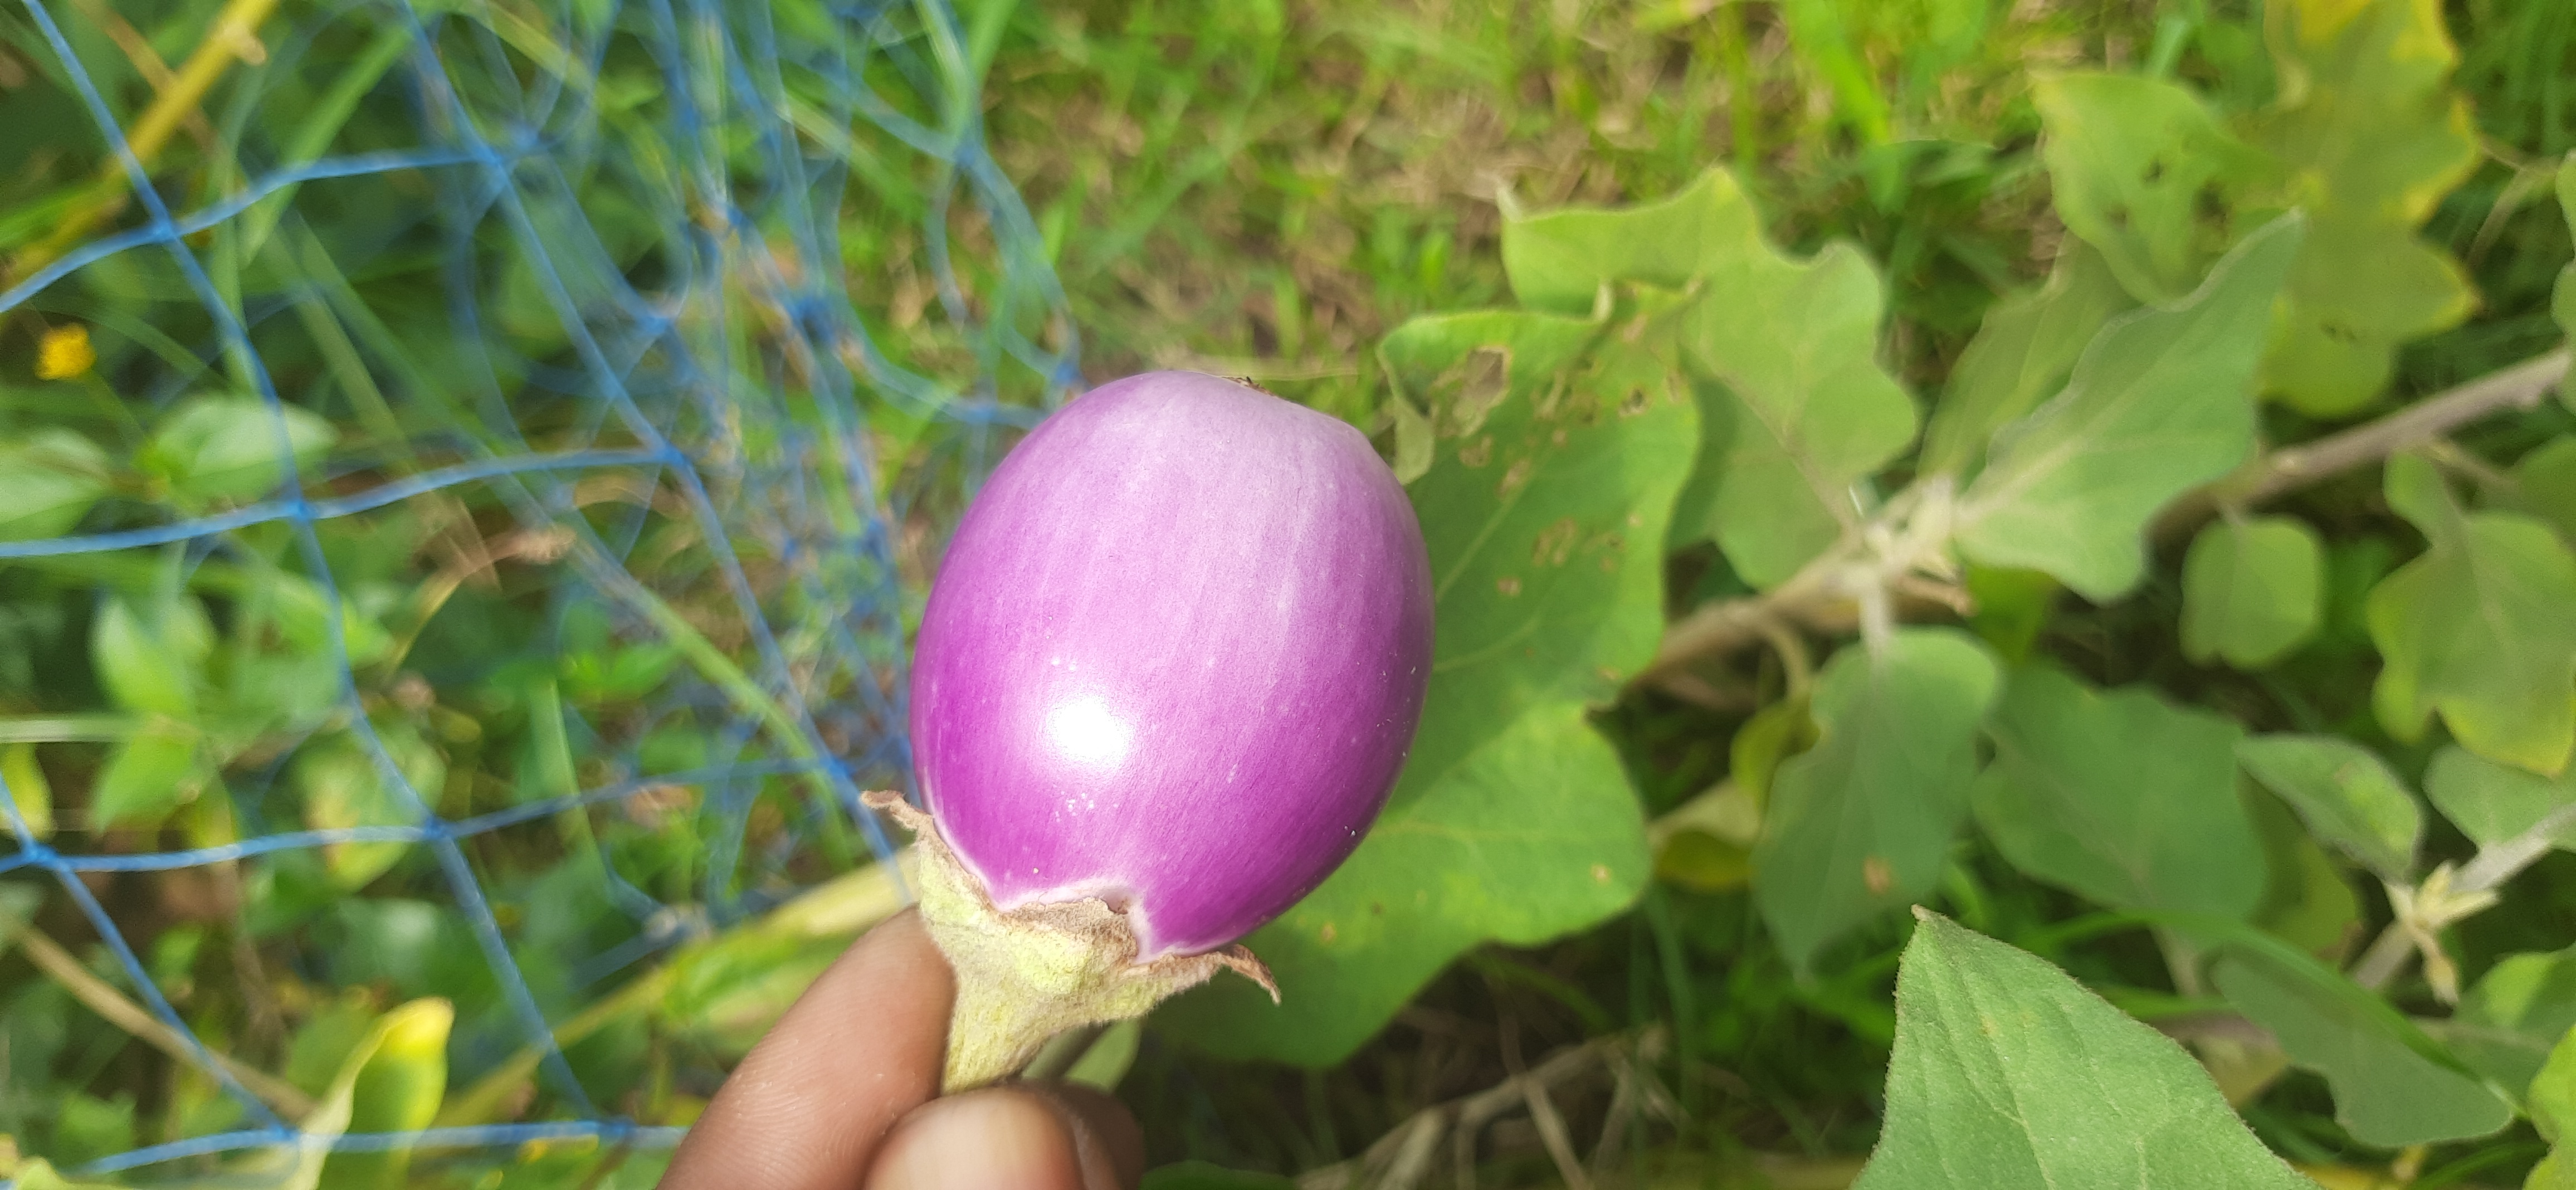
Label: Healty Brinjal